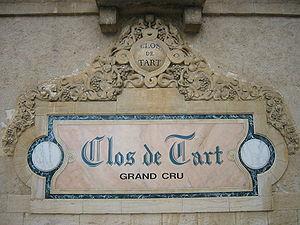
Ecusson Clos de Tart Grand Cru de Morey Saint Denis en Bourgogne
Le clos-de-tart est un vin français d'appellation d'origine contrôlée produit sur le climat du Clos de Tart à Morey-Saint-Denis, en Côte-d'Or. Il s'agit d'un grand cru de la côte de Nuits, en Bourgogne.
Morey-Saint-Denis est une commune française située à 17 km au sud de Dijon et 7 km au nord de Nuits-Saint-Georges dans le département de la Côte-d'Or en région Bourgogne-Franche-Comté.
Le morey-saint-denis est un vin français d'appellation d'origine contrôlée produit sur une partie de la commune de Morey-Saint-Denis, dans le Vignoble de la côte de Nuits.